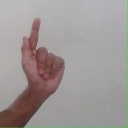
अक्षर: ळ